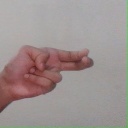
अक्षर: ह